Garden centre

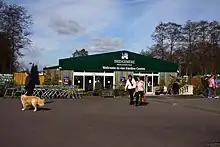
Entrance to Bridgemere Garden World

Garden centres across Europe play a significant role in supporting the region's horticultural interests, catering to both amateur gardeners and professional landscapers. These centres typically offer a diverse range of plants, gardening tools, outdoor furniture, and decorative items, as well as expert advice and workshops. With a unique blend of local traditions and modern retail practices, garden centres vary widely across the continent, reflecting the environmental and cultural diversity of the region.